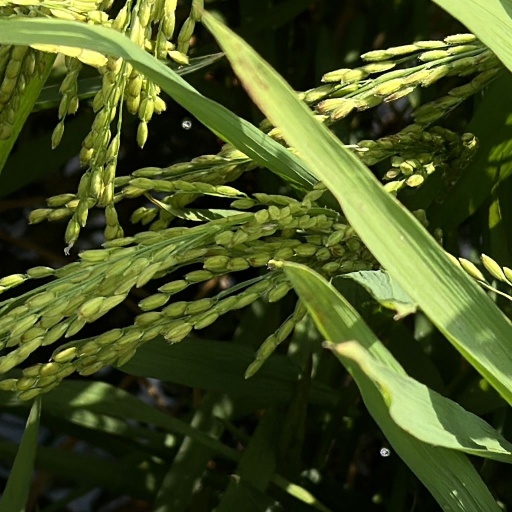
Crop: rice